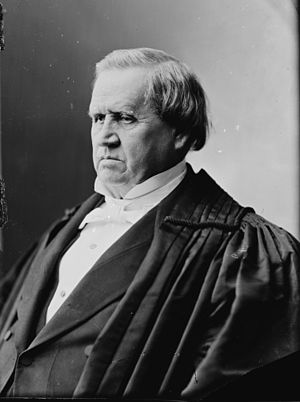
Amerikanske justitsministre / Liste over USA's justitsministre
Nathan Clifford
USA's justitsminister er et amerikansk føderalt embede og medlem af USA's regering. Justitsministeren udnævnes af præsidenten med godkendelse af Senatet og er chef for Justitsministeriet. Embedet som USA's justitsminister blev oprettet af Kongressen i 1789.